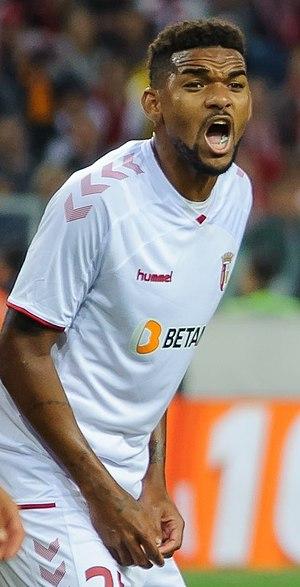
Bruno Viana Willemen da Silva, né le 2 février 1995 à Macaé, est un footballeur brésilien qui évolue au poste de défenseur au SC Braga.